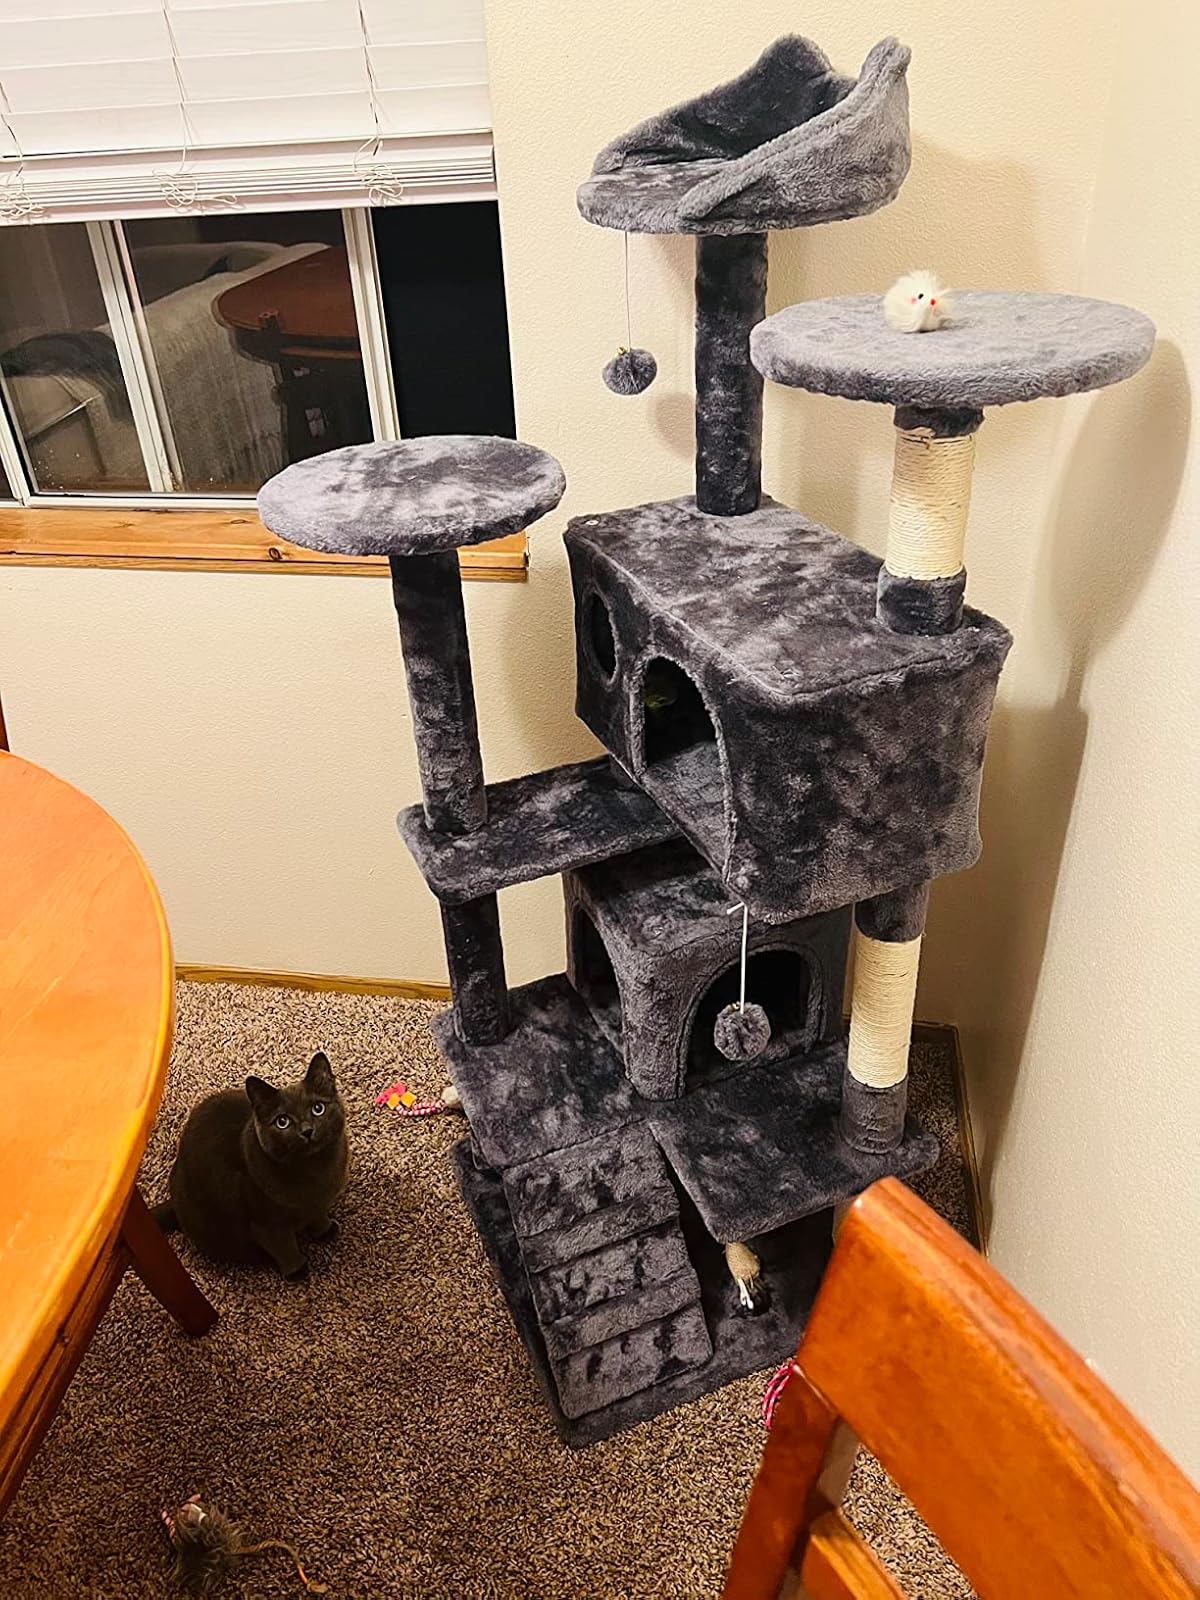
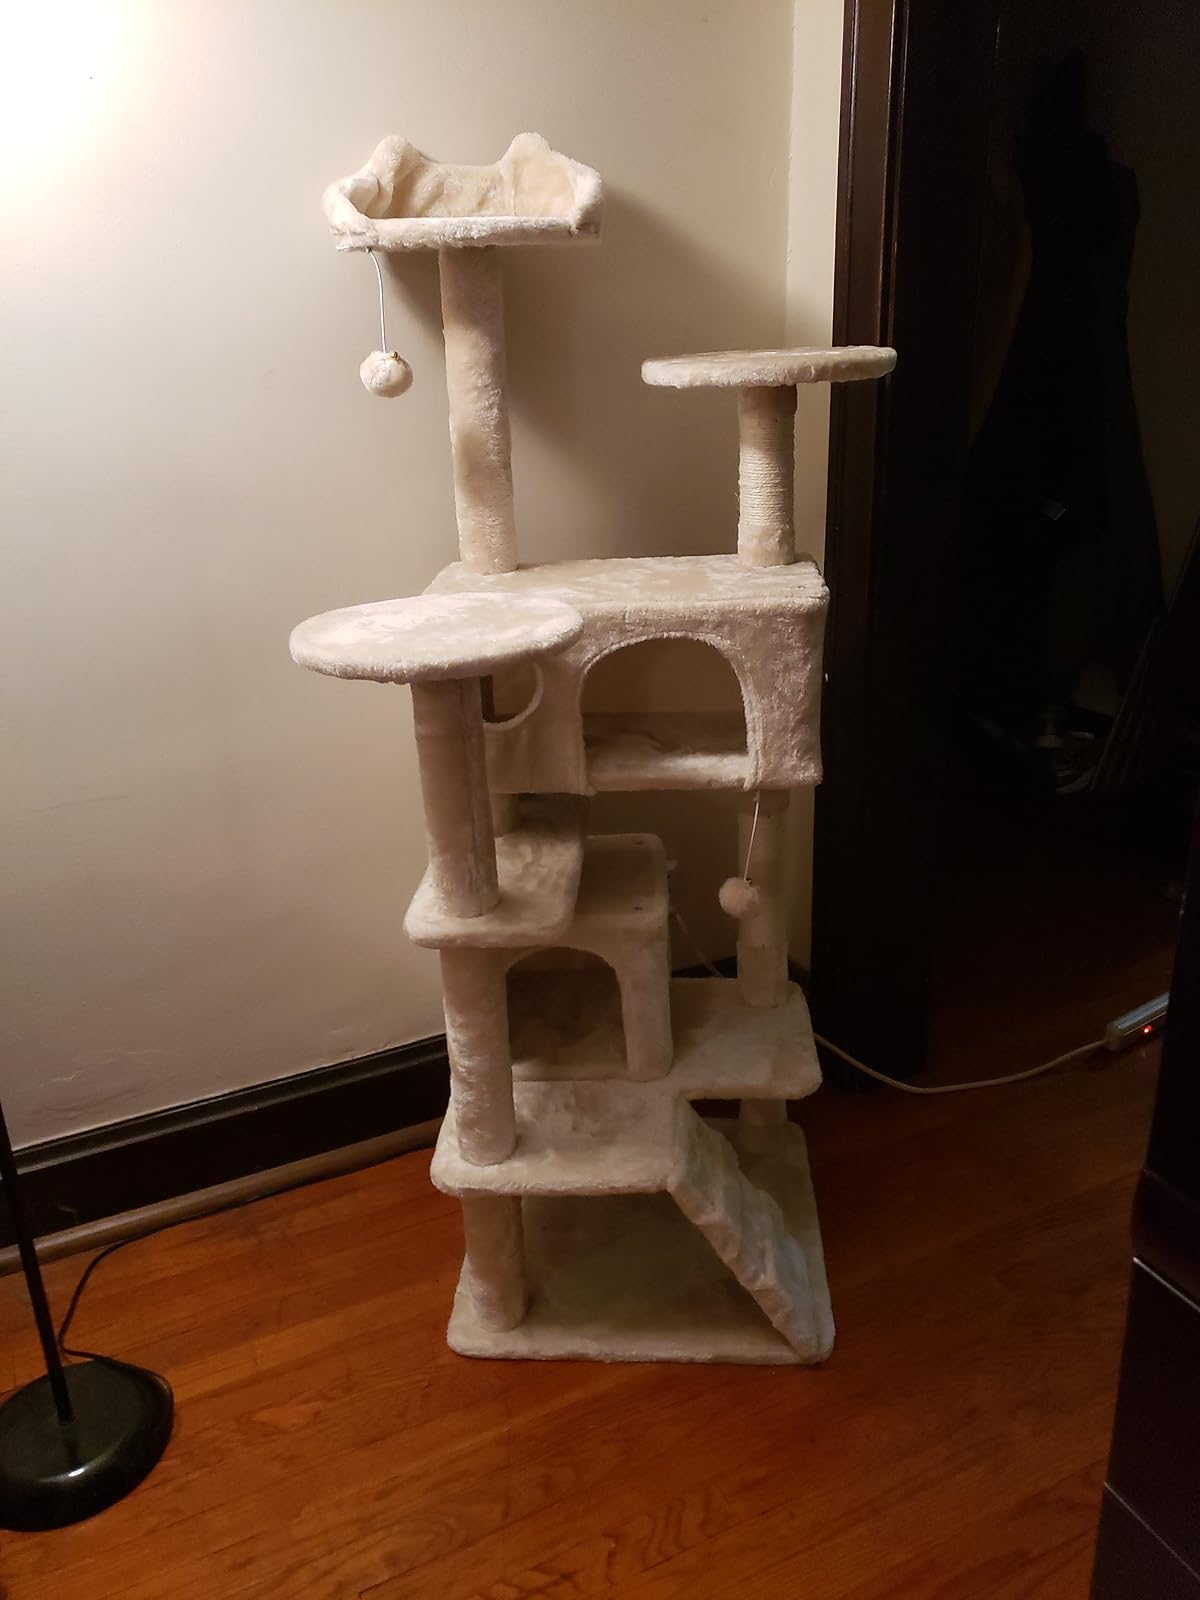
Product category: items_cat tree
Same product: no